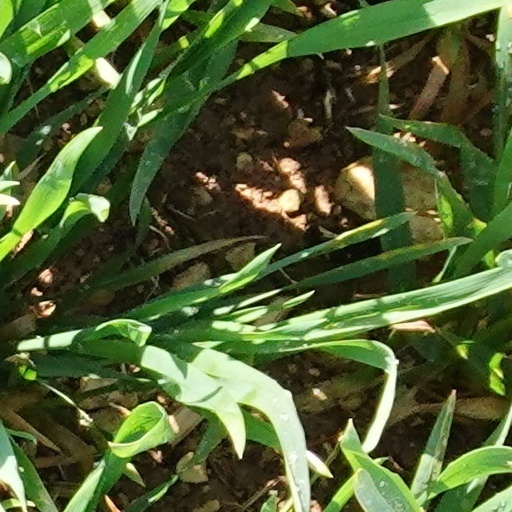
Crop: wheat